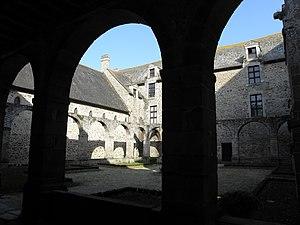
Cloître de l'abbaye de Léhon (22).
L'abbaye Saint-Magloire est un ancien monastère bénédictin situé dans l'ancienne commune de Léhon dans les Côtes-d'Armor en France.